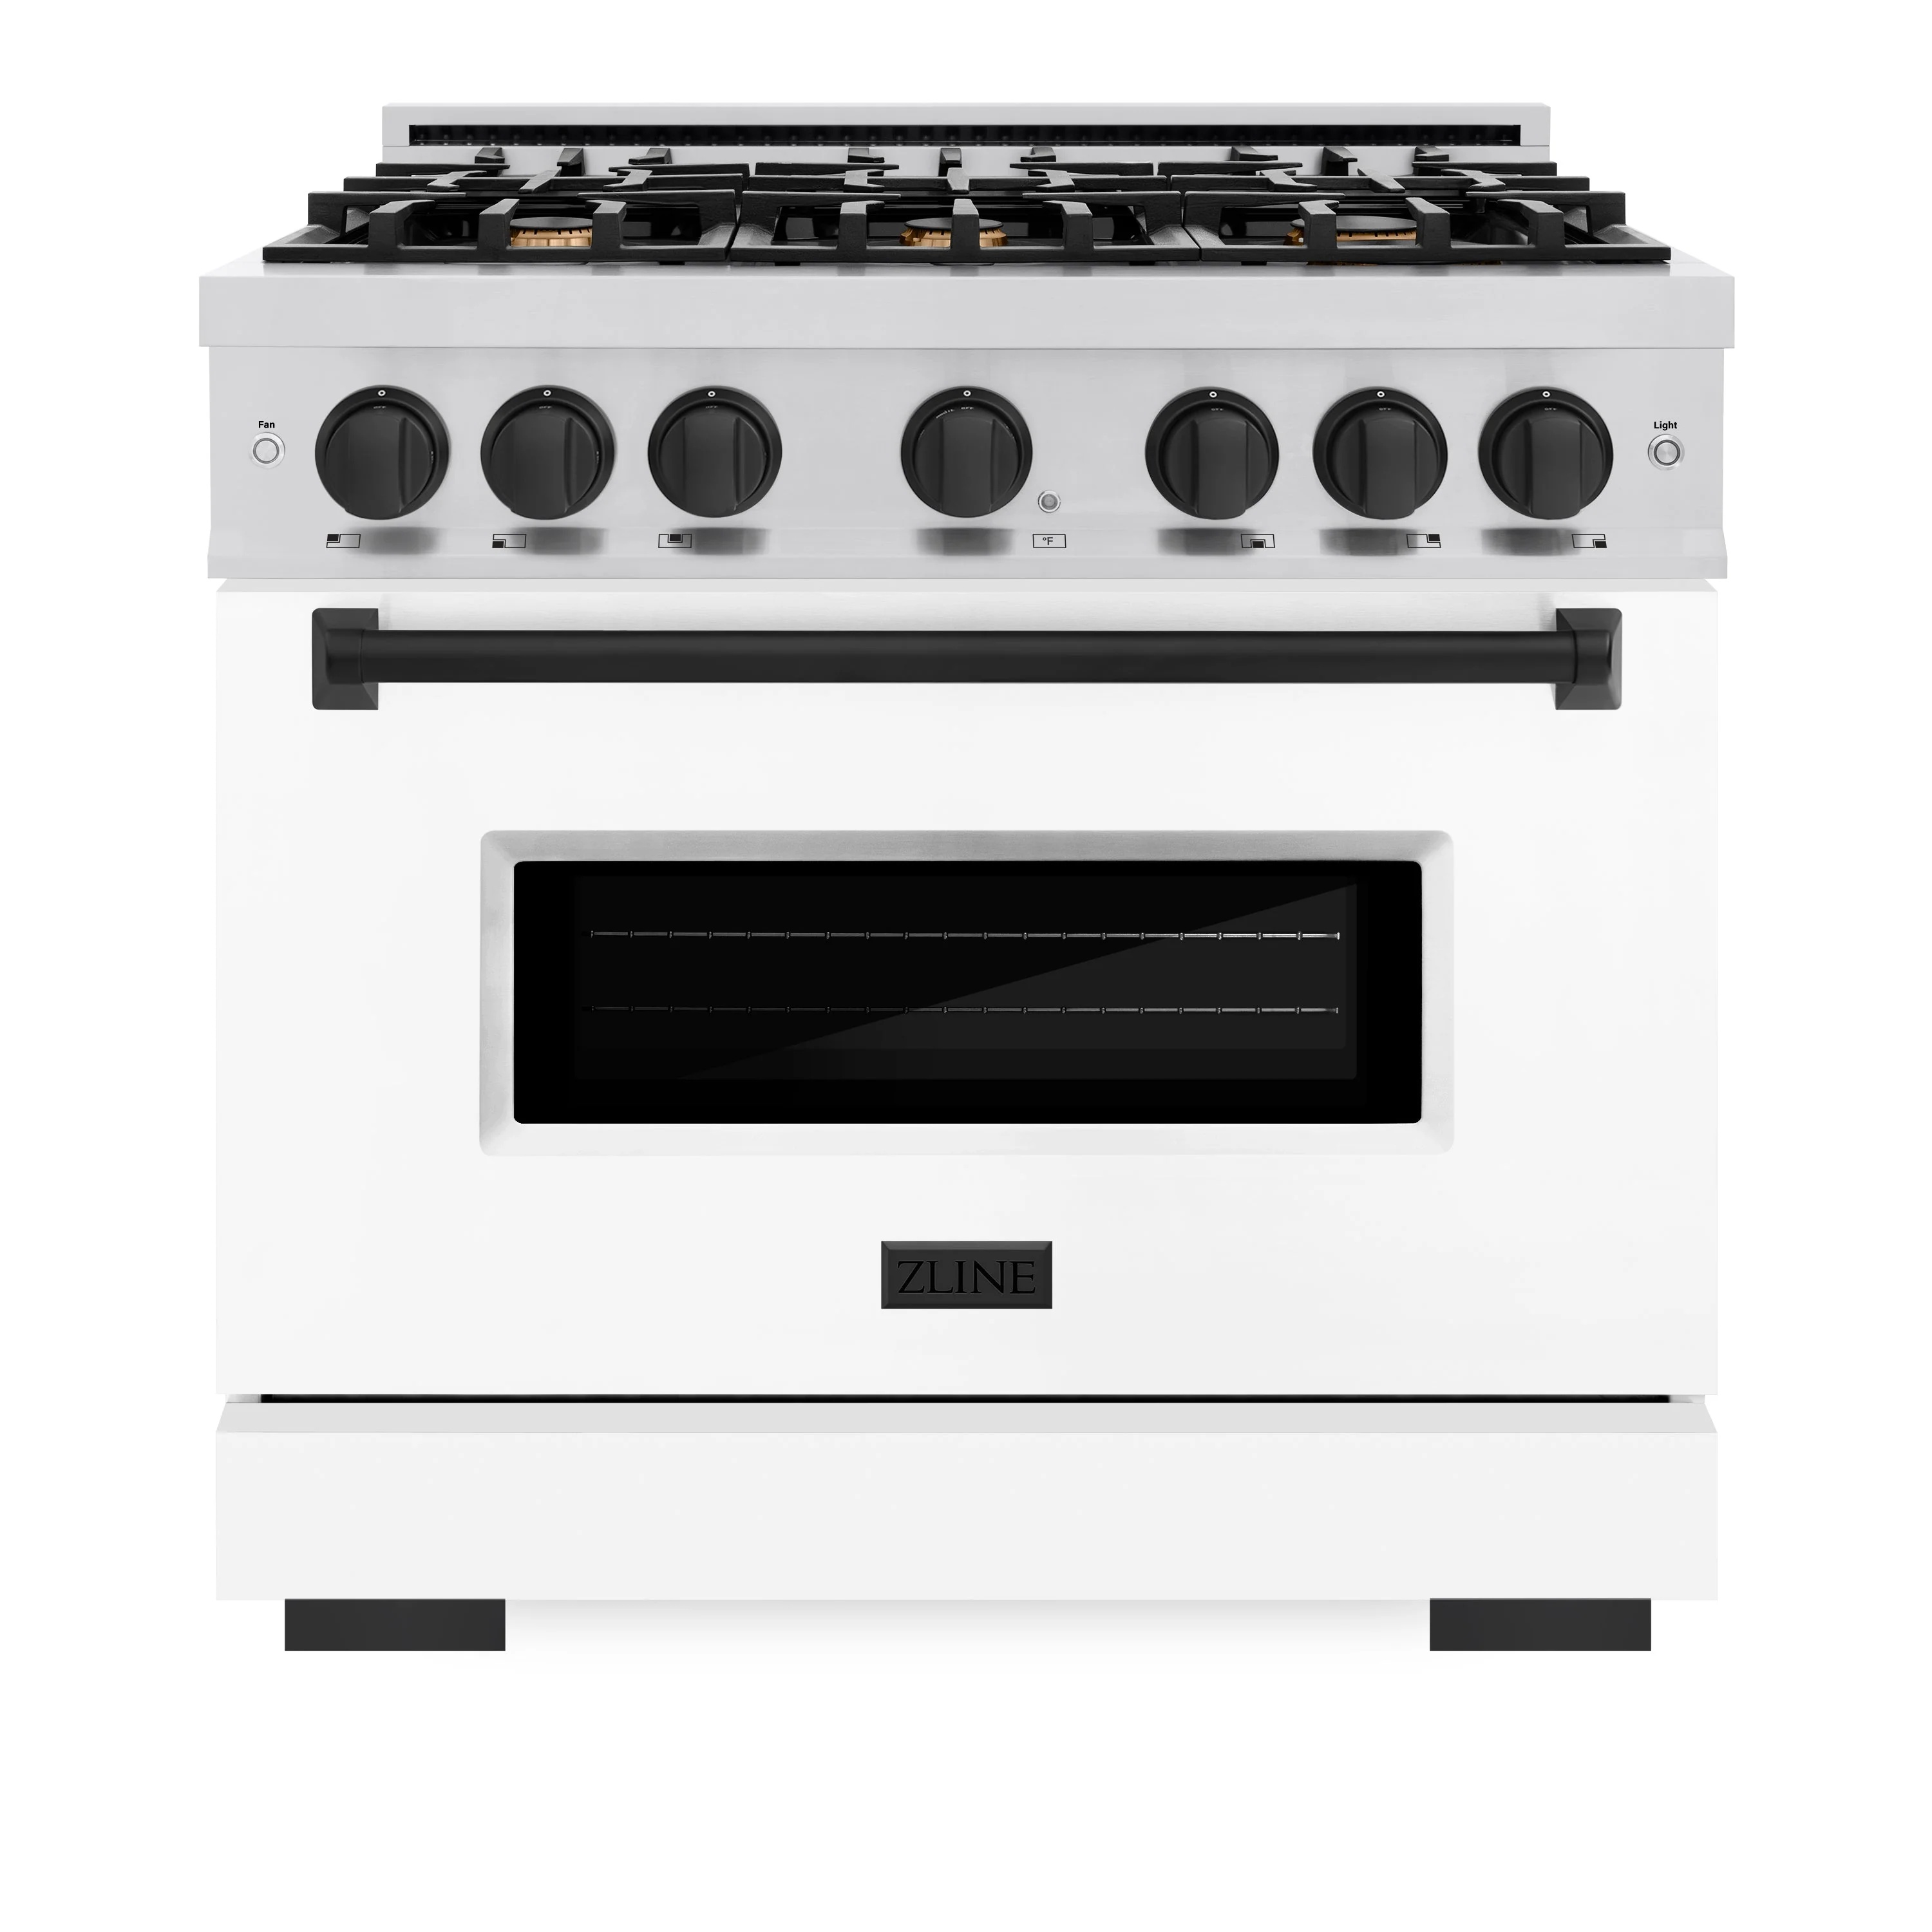
ZLINE - Autograph Edition 36 in. 5.2 cu. ft. Classic Gas Range with 6 Burner Cooktop and Convection Gas Oven in Stainless Steel with White Matte Door and Matte Black Accents
Luxury isn’t meant to be desired - it’s meant to be attainable. The ZLINE Autograph Edition 36 in. 5.2 cu. ft. Classic Gas Range with 6 Burner Cooktop and Convection Gas Oven in Stainless Steel with White Matte Door and Matte Black Accents (CGRZ-WM-36-MB) combines the elegance of a hand-finished porcelain gas cooktop with 6 Italian-made auto-reignition burners, a gas convection oven with an energy-efficient cooling fan to ensure quiet operation, a beautiful white matte door with a Landscape window design, and stunning matte black knobs and handle allowing you to master every meal. With a modern, timeless style and refined functionality, ZLINE Classic Gas Ranges are masterfully crafted to deliver an elevated culinary experience.
Brand: ZLINE
Category: Home & Garden > Kitchen & Dining > Kitchen Appliances > Ranges